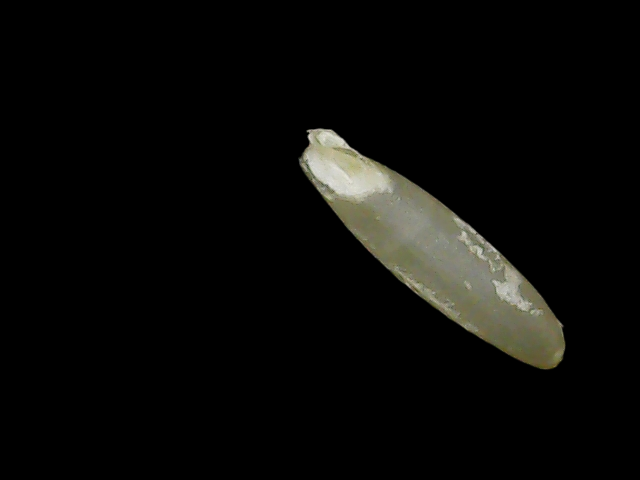
Rice variety: Binadhan19